Answer in natural language. Considering the relative positions, where is black color shelving unit (highlighted by a blue box) with respect to Book (highlighted by a green box)? Choose between the following options: left or right
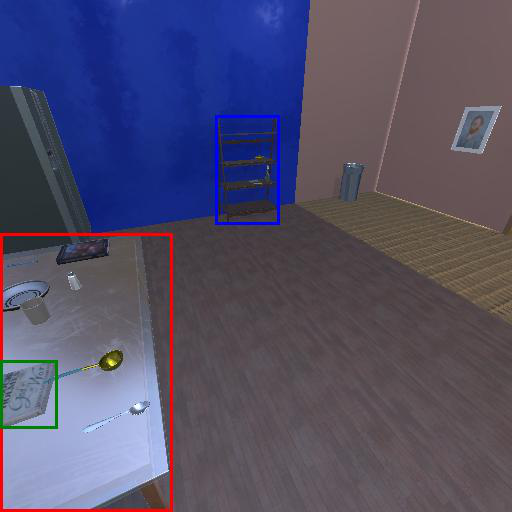
<answer>right</answer>